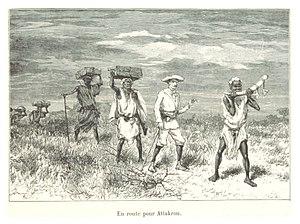
Attakro est un village de Côte d'Ivoire sur le Comoé.